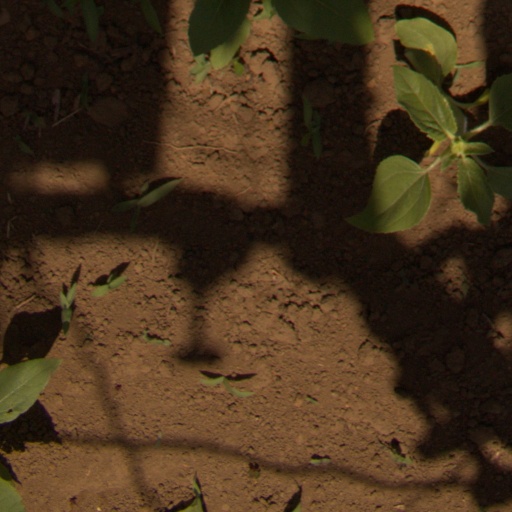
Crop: Jerusalem artichoke